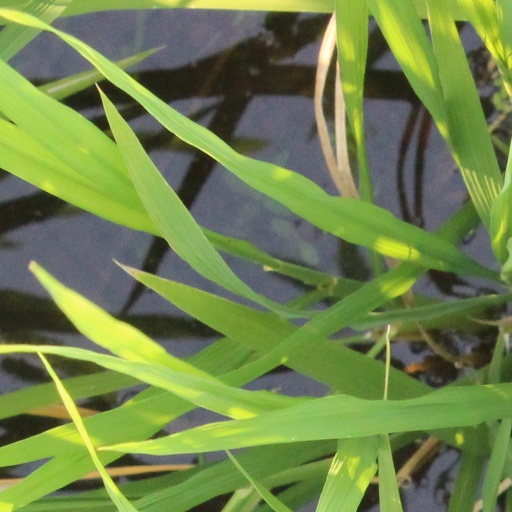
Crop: rice